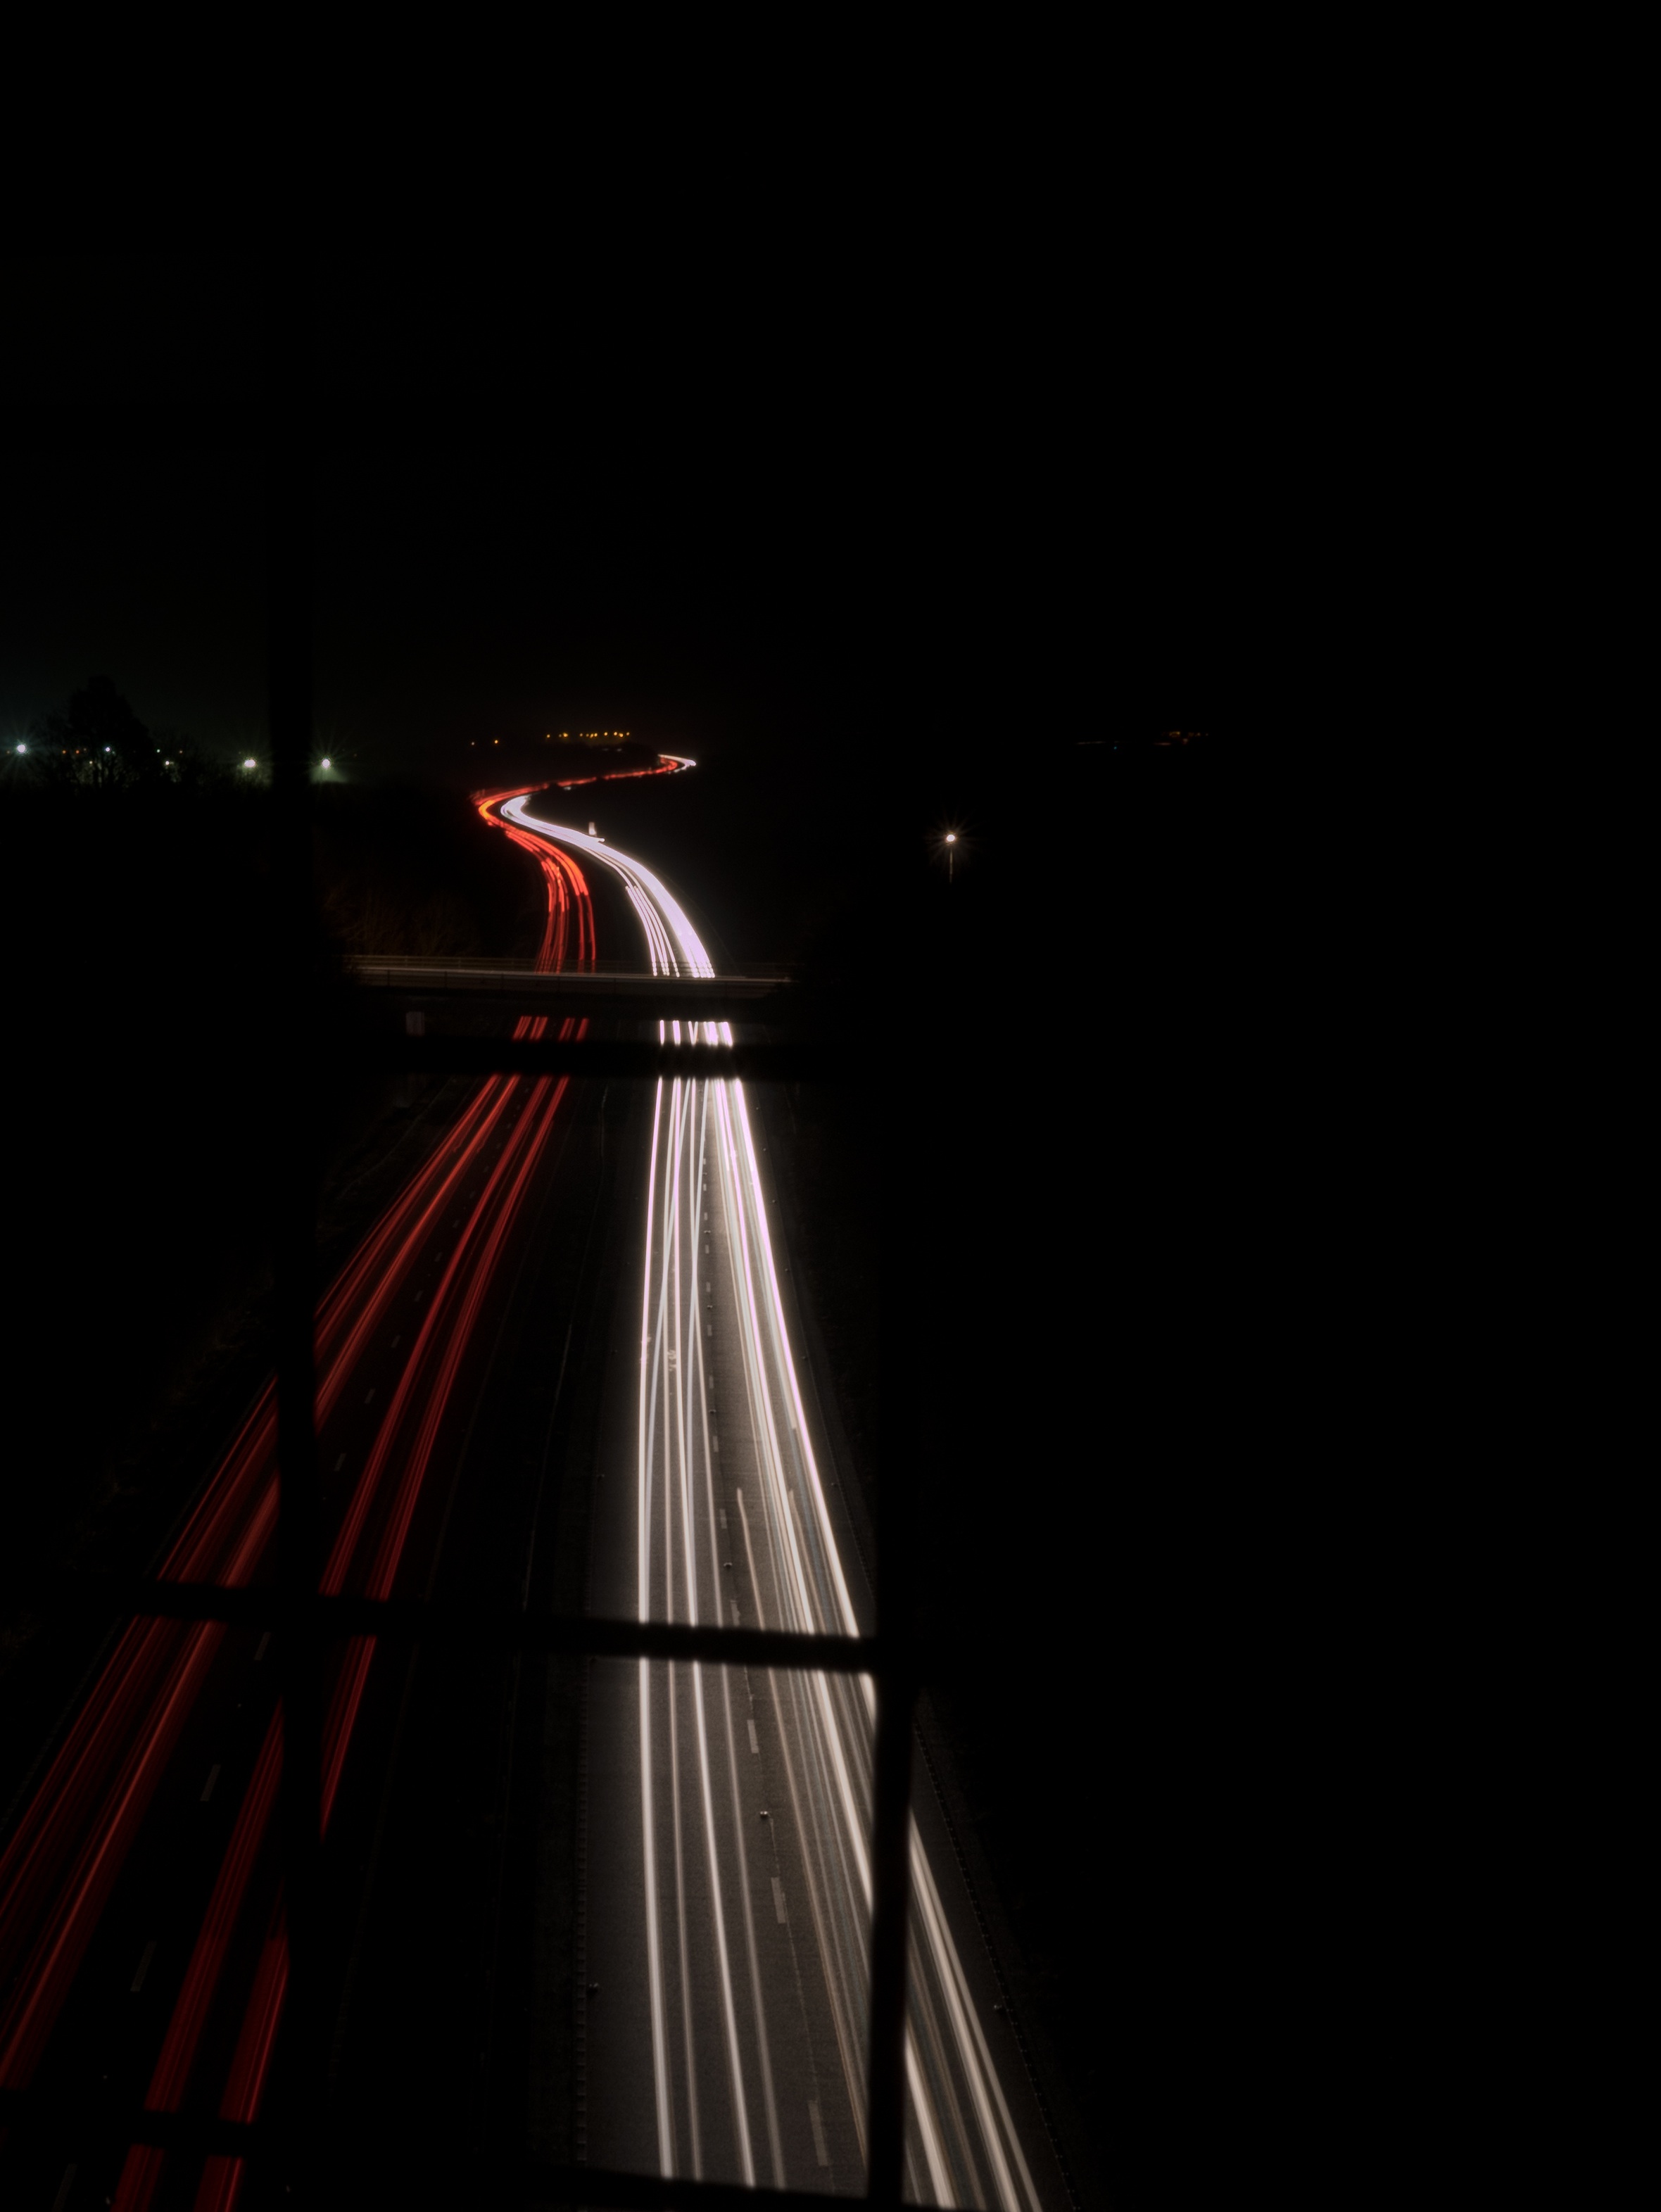
light, night, line, darkness, street light, lighting, infrastructure